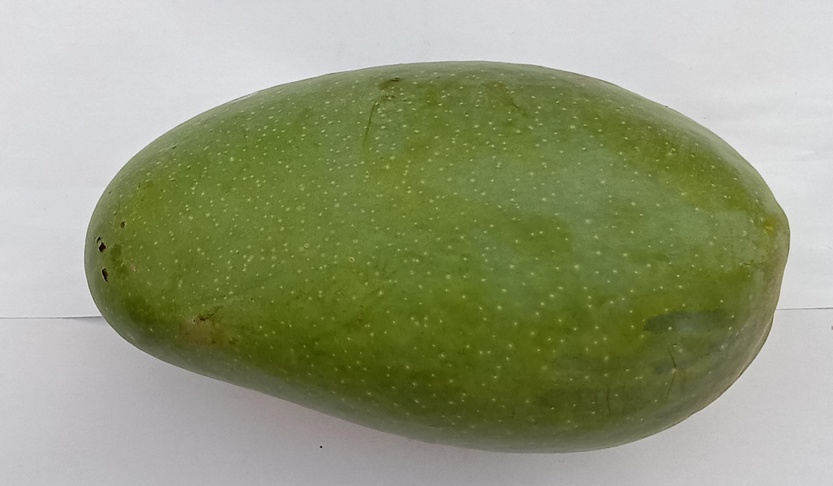
Mango variety: Dosehri